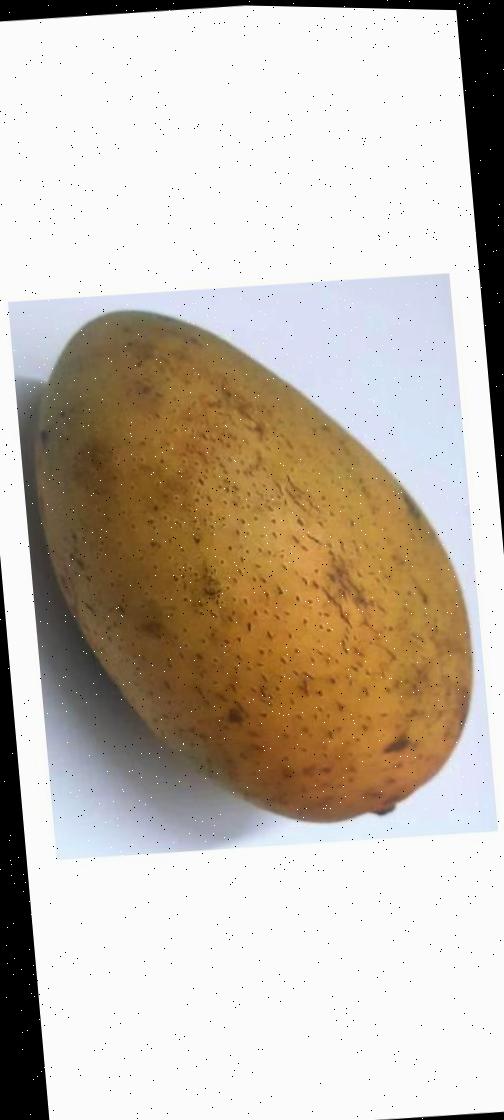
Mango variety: Ashshina Classic